Ancient Near Eastern seals and sealing practices

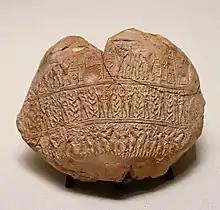
Clay bulla impressed with the seal of Barnamtarra, wife of Lugalanda, "ensi" (ruler) of Lagash. Early Dynastic III, c. 2400 BC. Found in Telloh (ancient Girsu)

Two main types of seals were used in the Ancient Near East, the stamp seal and the cylinder seal. Stamp seals first appeared in 'administrative' contexts in central and northern Mesopotamia in the seventh millennium and were used exclusively until the fifth millennium. Cylinder seals appeared first around 3600 BC in southern Mesopotamia and south-western Iran (Middle Uruk Period). They gradually replaced stamp seals, becoming the tool of a rising class of bureaucrats in the early stages of state formation. Even though stamp seals were still produced in the third and second millennia, cylinder seals predominated. In the first millennium, stamp seals made a strong comeback and eventually replaced cylinder seals entirely.